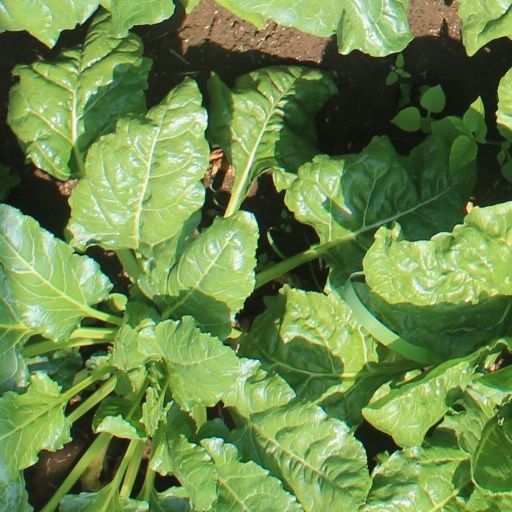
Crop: sugar beet